Buchenwald Resistance

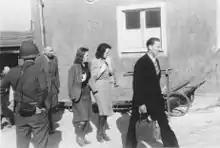
Local residents forced to confront corpses and other evidence at newly liberated Buchenwald

In the office of labor statistics, the prisoner work details were planned and lists were made as to which prisoners were in which outside work detail. They could, for example, place specific Resistance fighters on work details to infiltrate the notorious Dora-Mittelbau camp. A prisoner could hardly survive longer than 6 weeks in the camp's tunnels. Nonetheless, prisoners like Albert Kuntz managed to build a resistance organization that committed sabotage of the V-2 rockets.